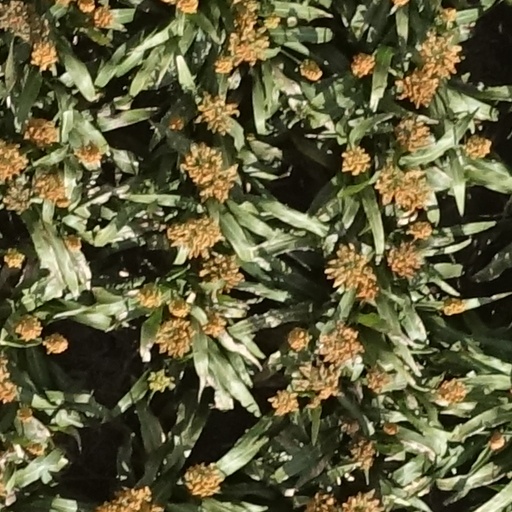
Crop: sorghum